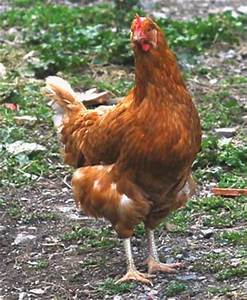
Label: chicken